Coalport Historic District

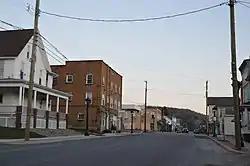
Looking south on Main from Spruce

Coalport Historic District is a national historic district located at Coalport, Clearfield County, Pennsylvania. The district includes 41 contributing buildings in Coalport. The district is a mix of commercial and residential building, with half built between 1860 and 1890. Notable buildings include the United Methodist Church (1902), L.C. Hegarty and Son Used Cars (1941), Scott Hardware (1880), Bell's Drug Store (1884), Coalport 5&10 (1920), First National Bank (1922), Dixie Theater (1920), Central Hotel (1890), Hugh McNulty Hardware (1875), and V. Stevens Furniture Company (1875).